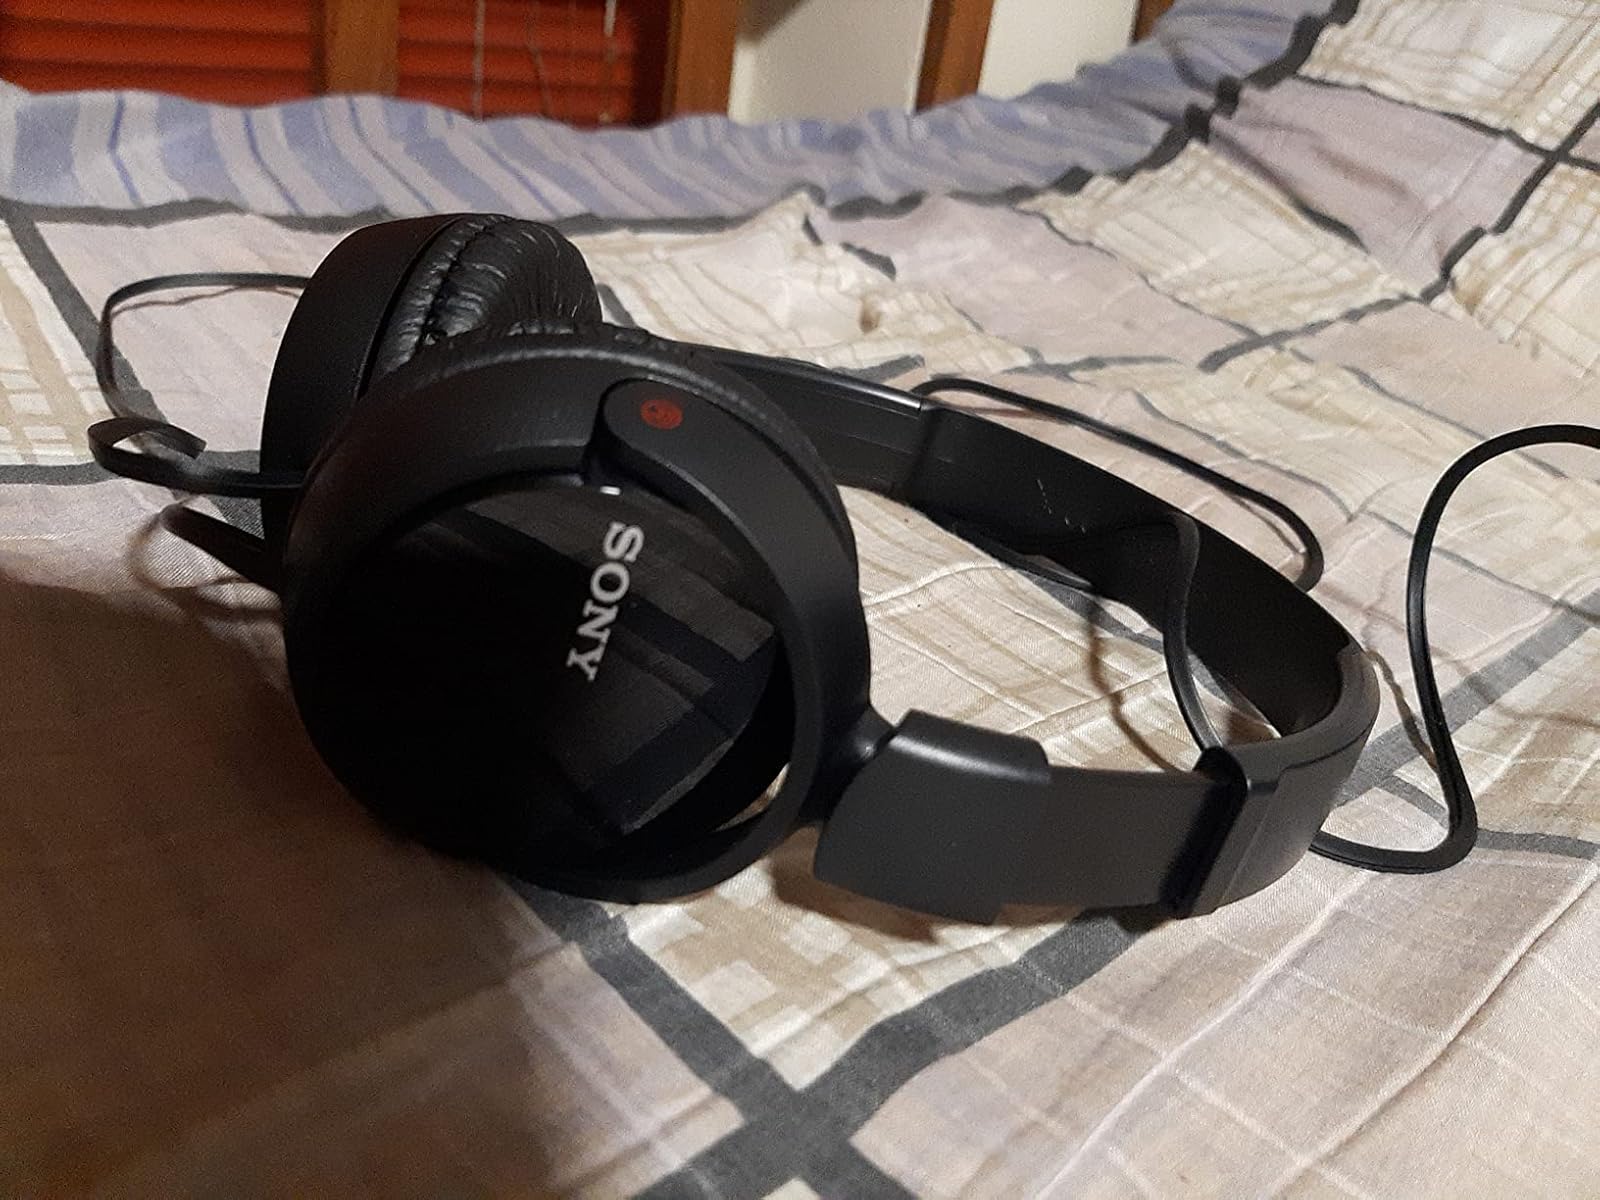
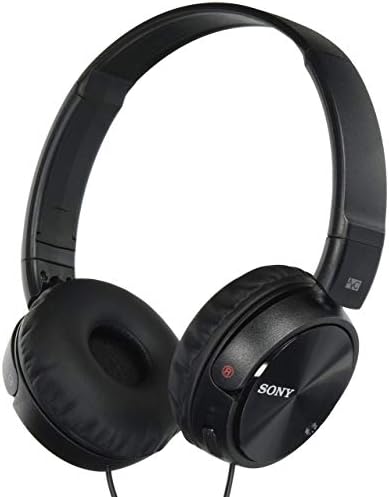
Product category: headphones
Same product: yes